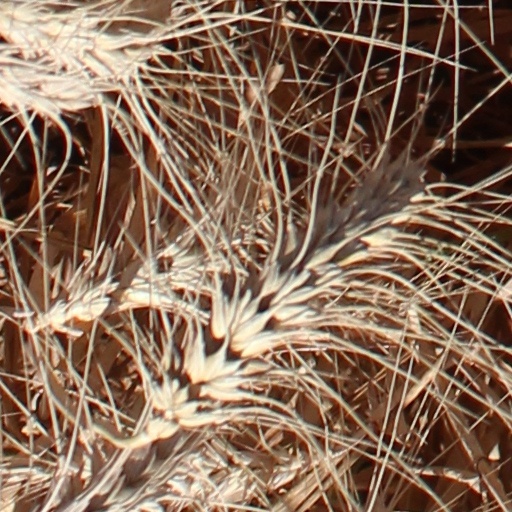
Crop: wheat